Arthur Renwick

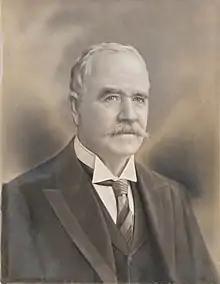
Sir Arthur Renwick (1837-1908) Sydney physician, politician and philanthropist

Sir Arthur Renwick (30 May 1837 – 23 November 1908) was an Australian physician, politician and philanthropist.